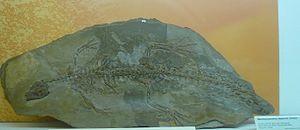
Montsecosuchus est un genre éteint de petits reptiles crocodyliformes néosuchiens basaux semi-aquatiques.